Ivory-billed woodpecker

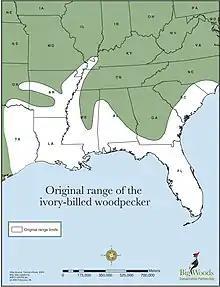
The original range of the ivory-billed woodpecker (white) in the United States (green)

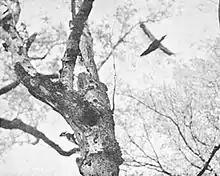
Ivory-bills exchanging places in the nest, April 1935

No attempts were made to comprehensively estimate the range of the ivory-billed woodpecker until after its range had already been severely reduced by deforestation and hunting. The first range map produced for the species was made by Edwin M. Hasbrouck in 1891. The second range map was made by James Tanner in 1942. Both authors reconstructed the original range of the species from historical records they considered reliable, in many cases from specimens with clear records of where they were obtained. The two authors produced broadly similar range estimates. They found that before deforestation and hunting began to shrink its range, the ivory-billed woodpecker had ranged from eastern Texas to North Carolina and from southern Illinois to Florida and Cuba, typically from the coast inland to where the elevation is approximately .